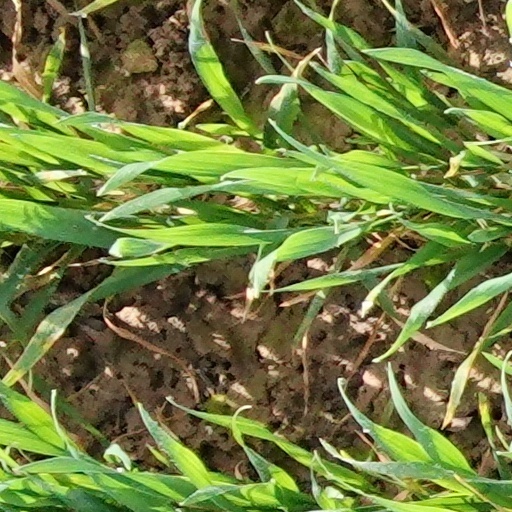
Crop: wheat